Maxima (DC Comics)

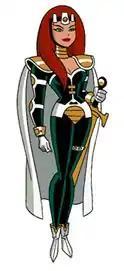
Maxima as she appears in "".

Maxima makes non-speaking appearances in "DC Super Hero Girls" as a student of the Korugar Academy.